Knights Templar in popular culture

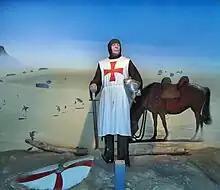

The original historic Knights Templar were a Christian military order, the Order of the Poor Fellow Soldiers of Christ and of the Temple of Solomon, that existed from the 12th to 14th centuries to provide warriors in the Crusades. These men were famous in the high and late Middle Ages, but the Order was disbanded very suddenly by King Philip IV of France, who took action against the Templars in order to avoid repaying his own financial debts. He accused them of heresy, ordered the arrest of all Templars within his realm, put the Order under trial and many of them burned at the stake. The dramatic and rapid end of the Order led to many stories and legends developing about them over the following centuries. The Order and its members increasingly appear in modern fiction, though most of these references portray the medieval organization inaccurately.